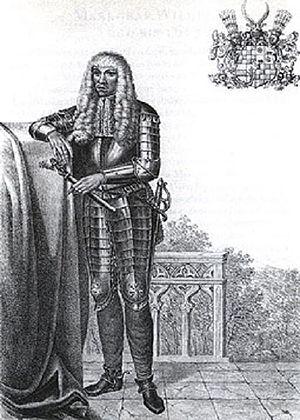
Édouard-Fortunatus de Bade-Bade, né à Londres le 17 septembre 1565, décédé le 8 juin 1600 au château de Kastellaun Hundsrück.